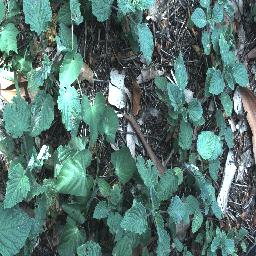
Label: negative